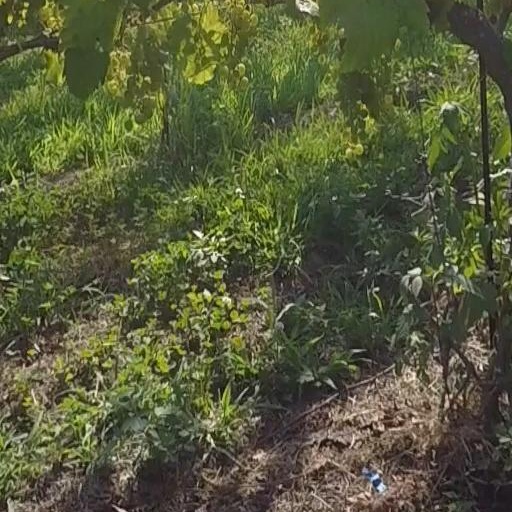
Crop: grape